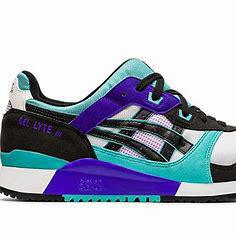
Brand: Asics
Model: Gel Lyte 3